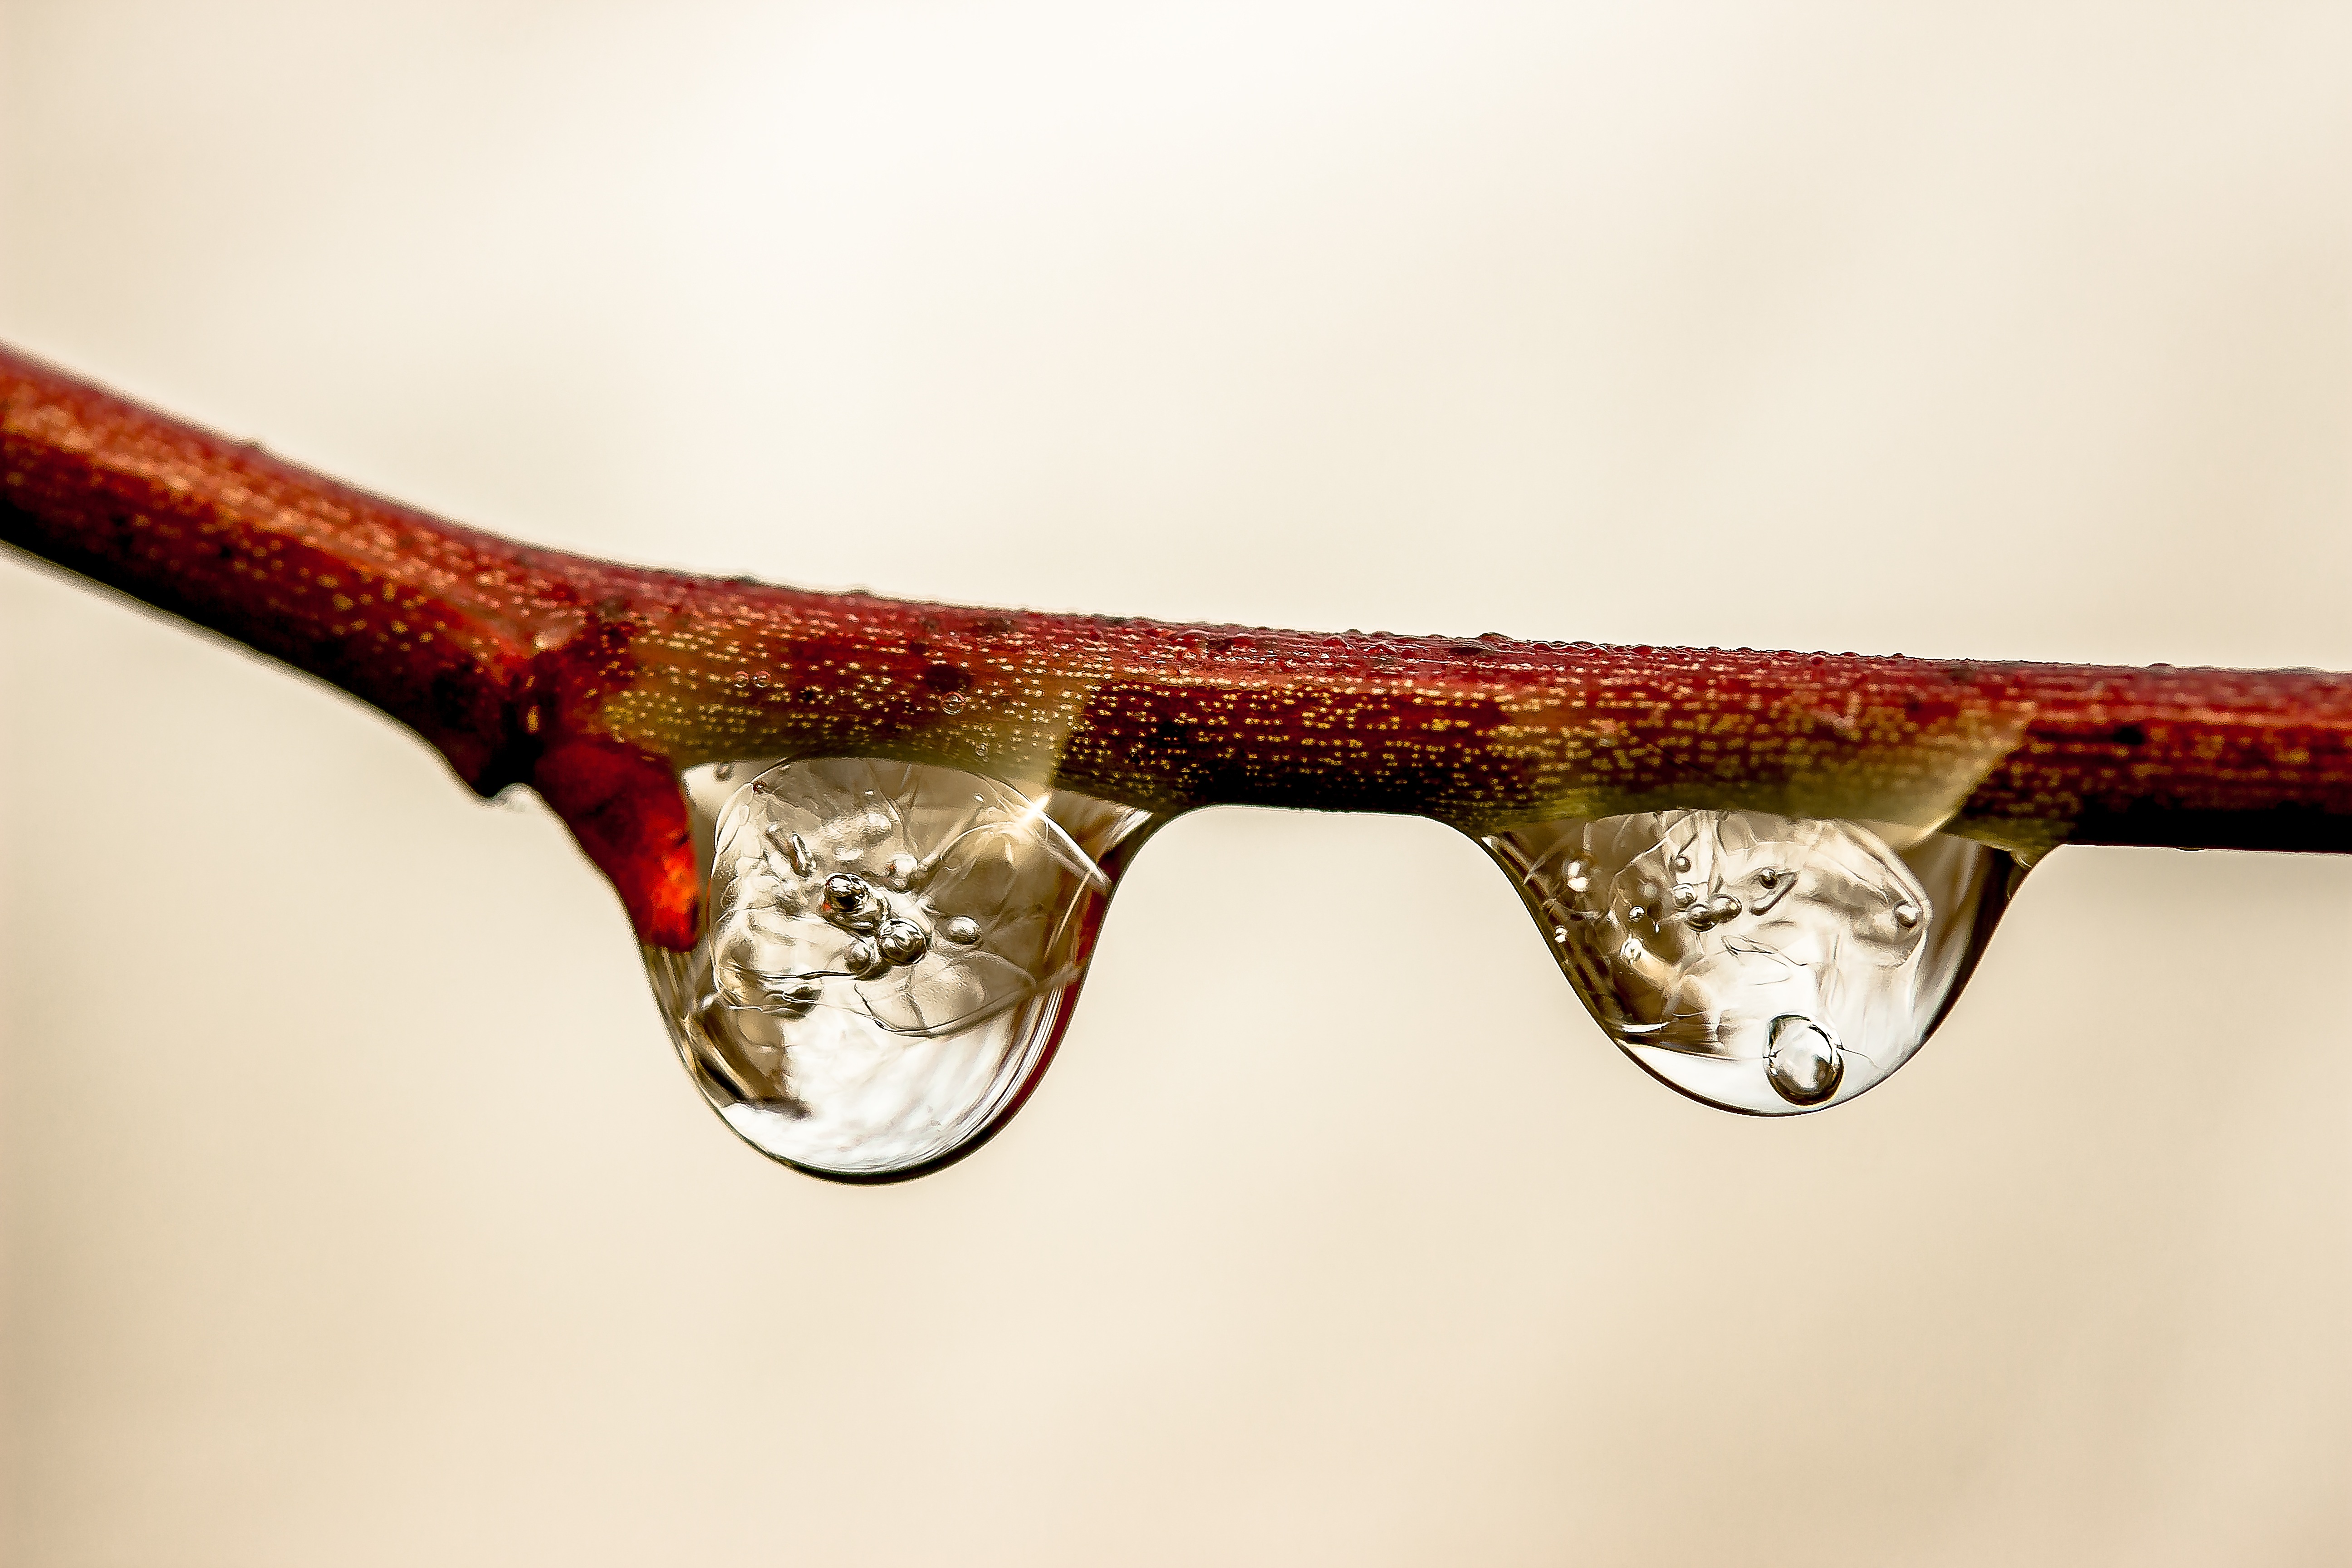
water, nature, rain, raindrop, wet, red, weather, material, drip, sunglasses, glasses, eyewear, beads, drop of water, macro photography, beaded, vision care, ast a wild rose, bubble in drops